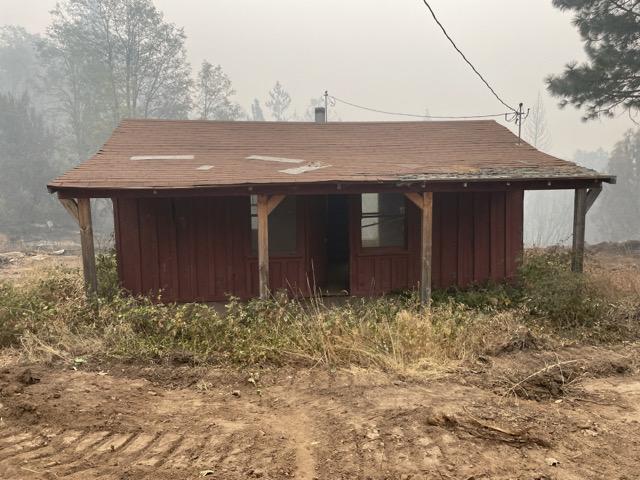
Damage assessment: no_damage